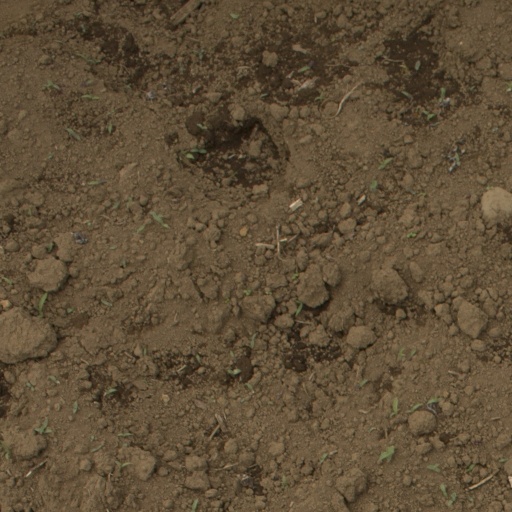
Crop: Jerusalem artichoke